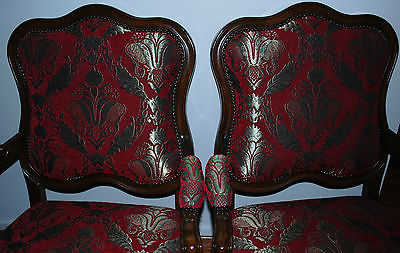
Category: chair